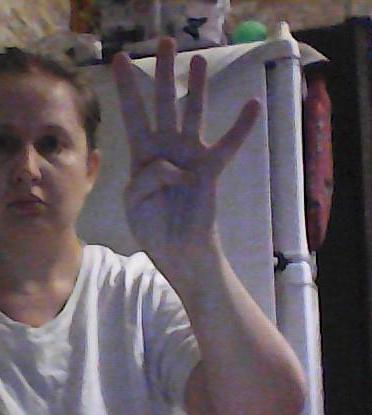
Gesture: four